John Moore (Mississippi politician)

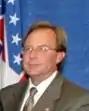
Moore in 2007

John L. Moore (born August 19, 1954) is an American politician. He was a member of the Mississippi House of Representatives from the 60th District, being first elected in 1995. He is a member of the Republican party.